Joana Lemos

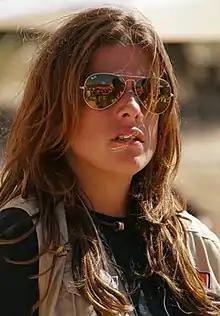

Joana Mascarenhas de Lemos (born 24 April 1972 ) is a Portuguese former rally raid racer. She raced on motorcycles between 1990 and 1995 and automobiles between 1996 and 2004. When she ended her racing career in 2006, she maintained her connection to sport, this time as an organizer of major sporting events, being largely responsible for the two editions of the Lisbon-Dakar Rally. Since 2012, she is Head of the Family Office of Maude Queiroz Pereira.